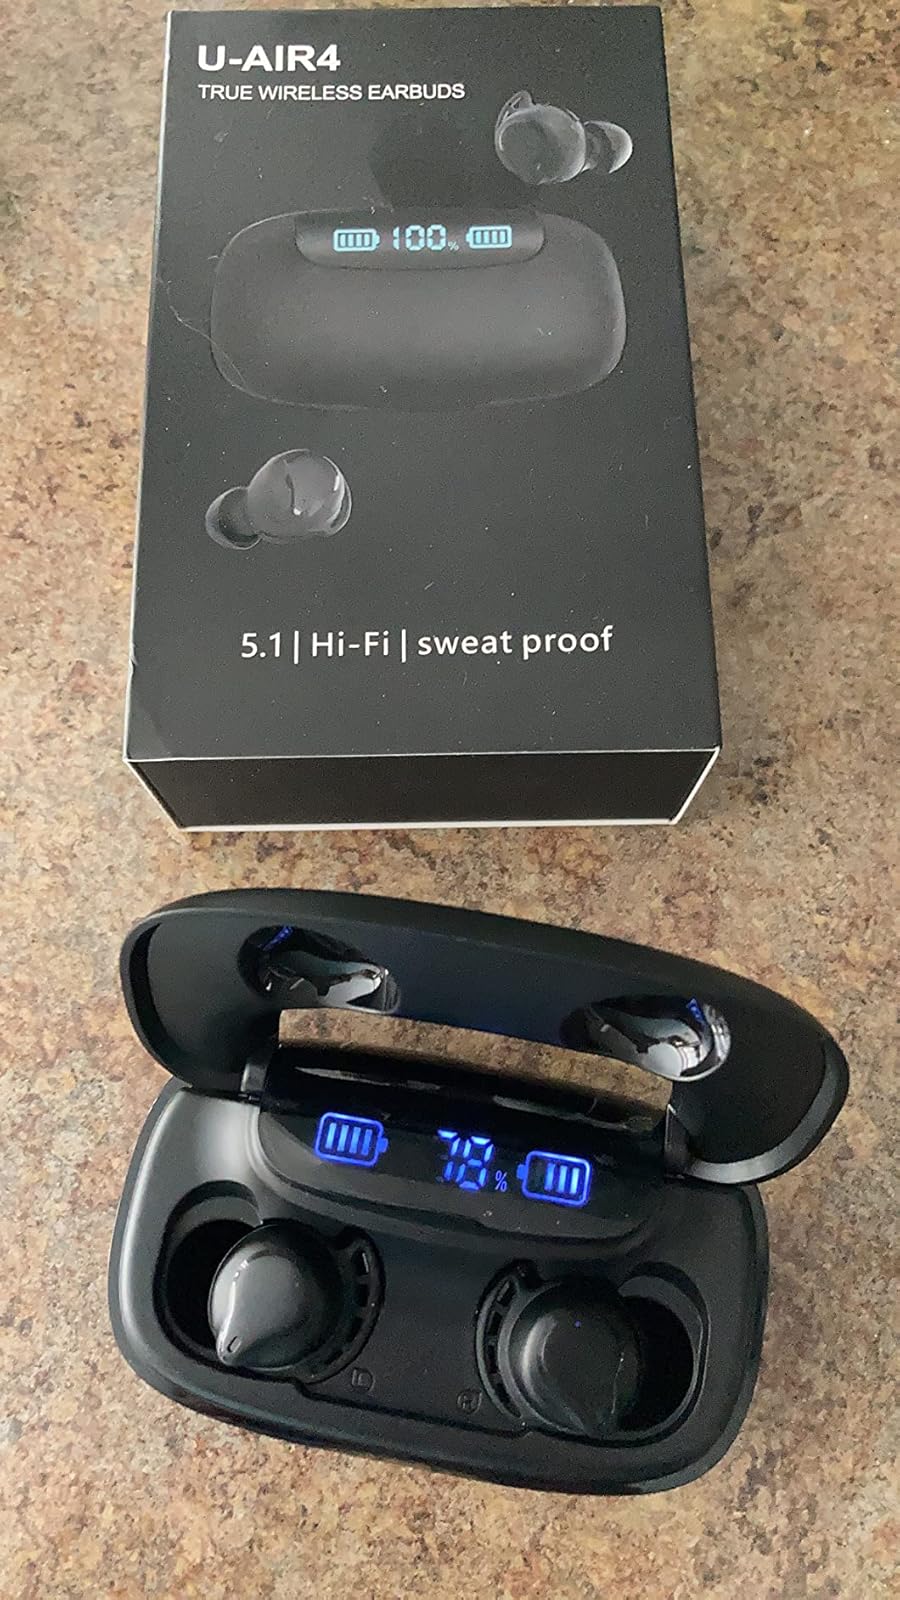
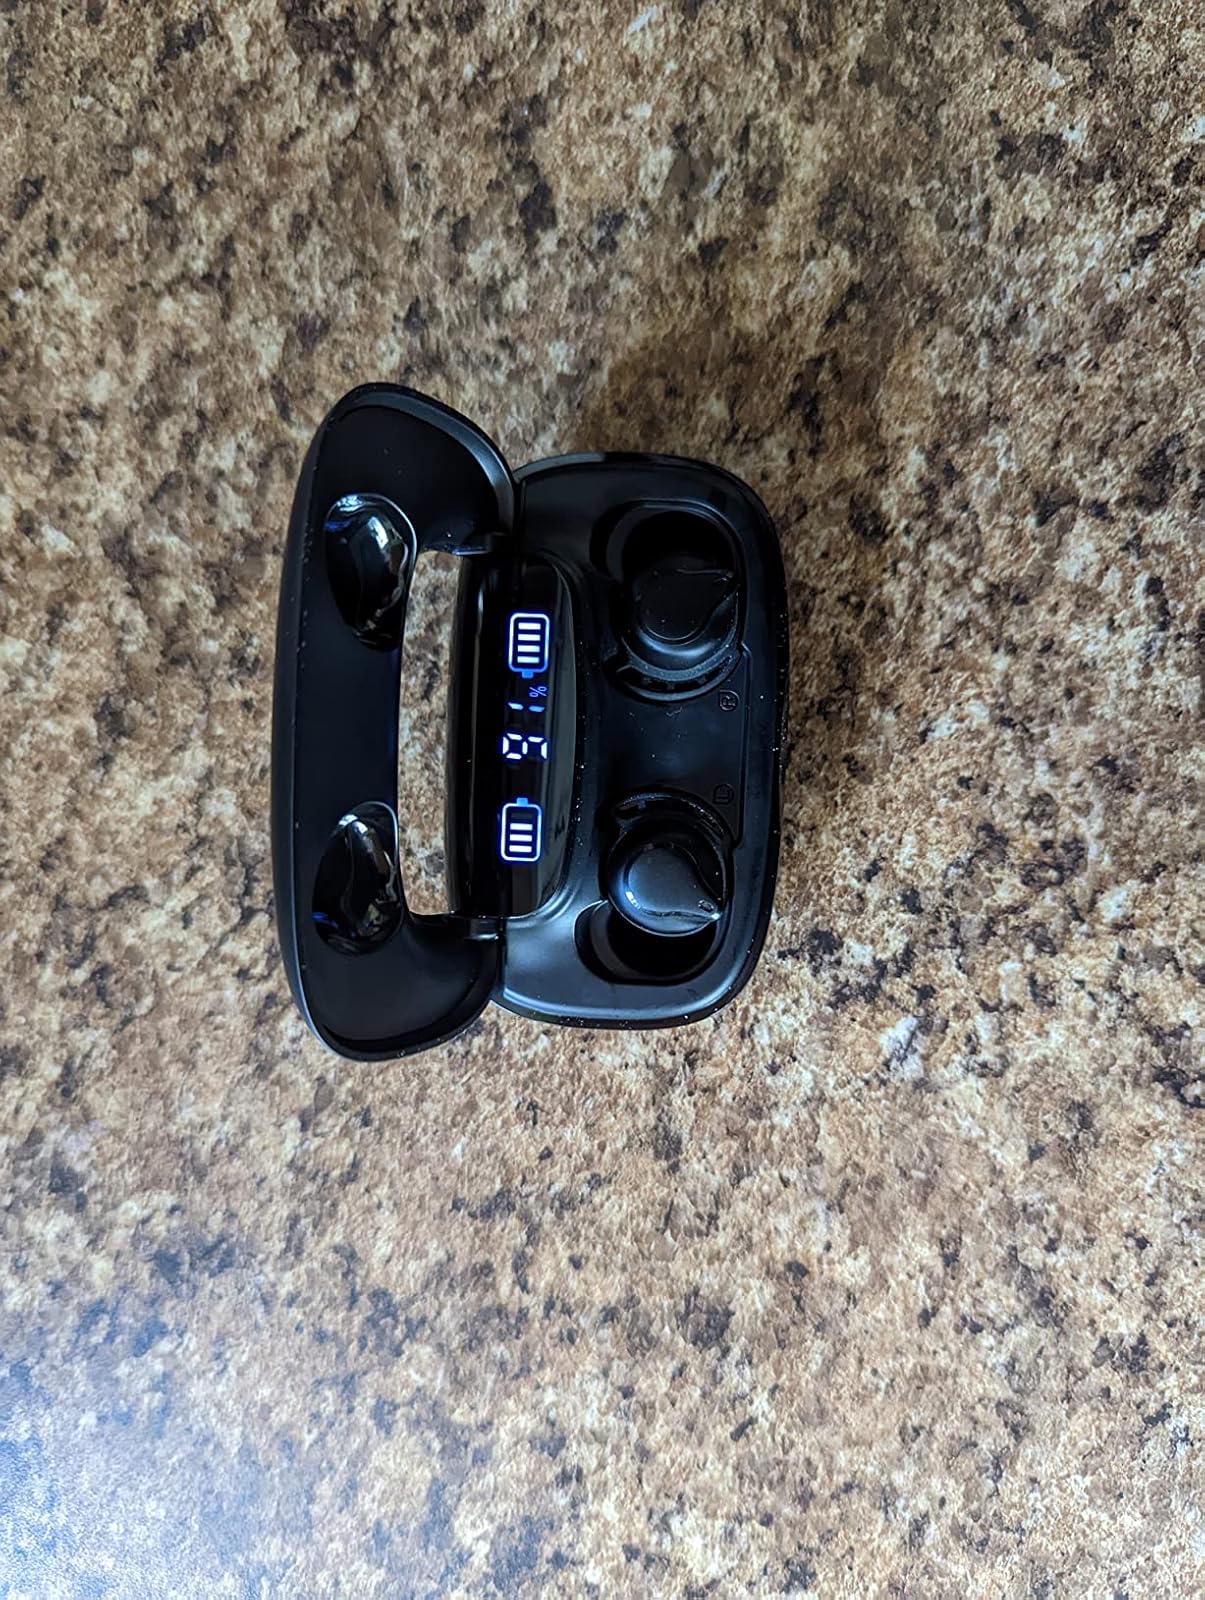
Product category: earbuds
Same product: yes